Margaret Sanger

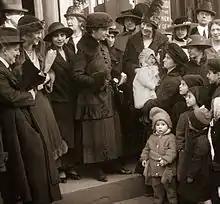
Sanger with her sister, Ethel Byrne, on the steps of a New York courthouse during a trial in 1917.

Sanger's first obstacle to educating women about contraception was the Comstock Act, which banned dissemination of information about contraception. Her strategy was to deliberately violate the Act, hoping that the confrontation would eventually lead to amendment of the law. Throughout 1914, she attempted to mail copies of the monthly "The Woman Rebel" newsletter. This was meant to be provocative, rather than effective, as most copies of "The Woman Rebel" were distributed by a network of activists, not mailed. Postal authorities intercepted five of its seven issues, but Sanger continued publication. In August that year, Sanger was finally arrested for sending "The Woman Rebel" through the postal system.